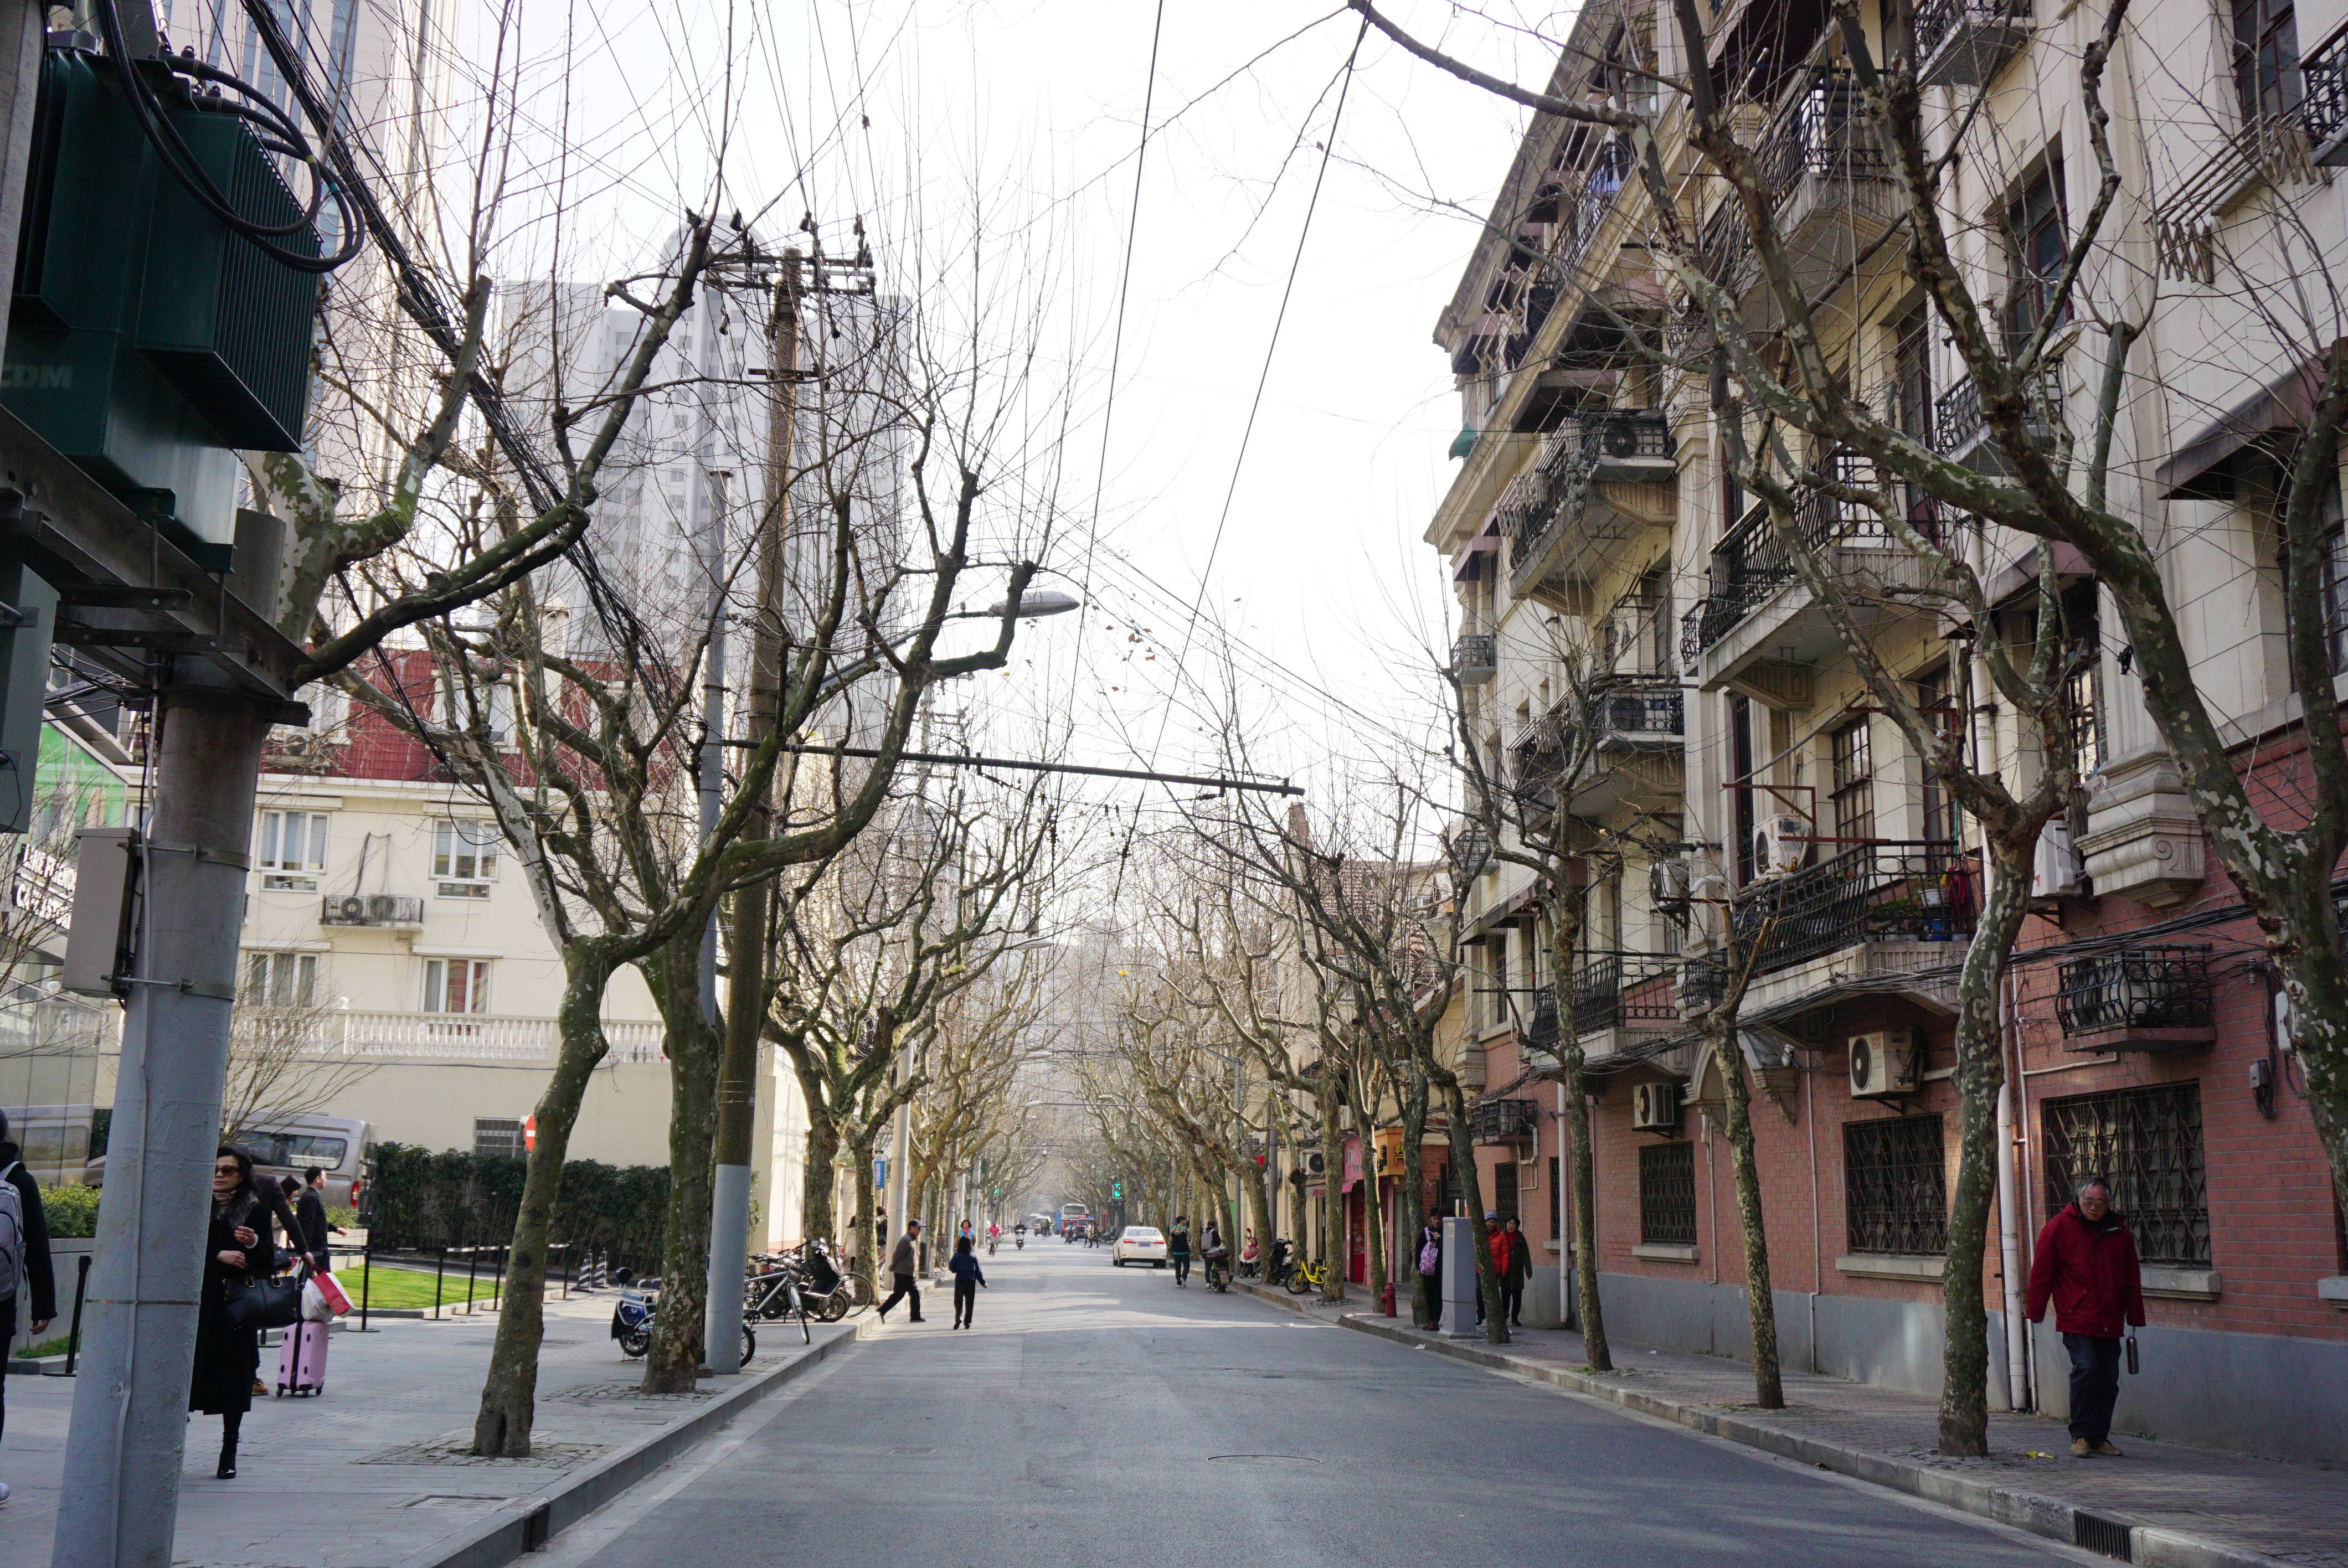
natural, neighbourhood, street, town, residential area, urban area, road, tree, human settlement, city, downtown, building, infrastructure, architecture, thoroughfare, spring, lane, pedestrian, woody plant, metropolitan area, house, plant, branch, road surface, mixed use, winter, nonbuilding structure, sidewalk, alley, home, metropolis, suburb, urban design